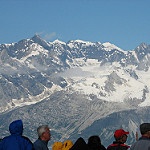
Label: glacier